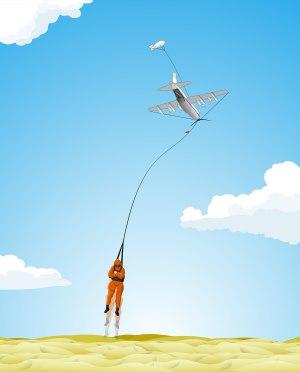
Le système de récupération surface-air Fulton est utilisé par la CIA, l’United States Air Force et l’United States Navy pour récupérer des personnes au sol en utilisant un avion. Le système comprend un harnais relié par un câble solide à un ballon autogonflant. Deux perches en V sont installées à l'avant d'un avion MC-130E Combat Talon I. Lorsqu'une personne doit être transportée, des gens lui enfilent le harnais puis le ballon est gonflé au moment propice. Le pilote dirige son appareil vers le câble tendu qui relie la personne au ballon qui flotte. Une fois le câble coincé dans la pointe formée par les perches, l'avion soulève la personne et un mécanisme enroule le câble de façon à rapprocher la personne de l'avion. Puisque l'appareil se déplace à une vitesse élevée, la personne vole sous l'avion dans une direction parallèle à l'aéronef. Au fur et à mesure que le câble est enroulé, la personne se rapproche de la soute arrière de l'avion, dont la porte est ouverte, où des servants accrochent le câble puis tirent la personne vers eux. De jour, des drapeaux rouges sont attachés au câble pour faciliter le repérage par le pilote ; de nuit, des lampes sont attachées au câble.